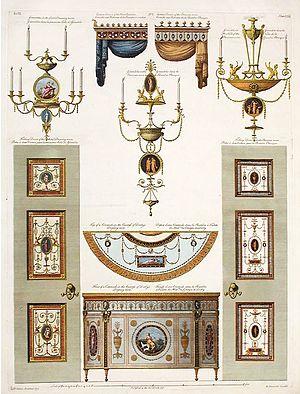
Le néo-classicisme est à la fois un mouvement artistique, et une période stylistique qui émerge vers 1750 dans l'Europe des Lumières, contemporain et consécutif de la vogue du Grand Tour. Son apogée se situe vers 1780 jusqu'à 1800 et le déclin de son influence s'amorce vers 1810 avec la concurrence du romantisme. Le mouvement, né à Rome au moment où l'on redécouvre Pompéi et Herculanum, se diffuse en Europe et aux États-Unis par l'intermédiaire des écrits de théoriciens dont le principal représentant est l'archéologue et historien d'art Johann Joachim Winckelmann. Celui-ci préconise un retour à la « vertu », à la simplicité et au goût de l'épure de l'antique après le baroque et surtout ce que les promoteurs du retour à l'antique considèrent comme les excès foisonnants et frivoles du rococo de la période précédente. Cette expression nouvelle d'un style ancien souhaite rallier tous les arts à ce qu'on appela alors « le vrai style ».